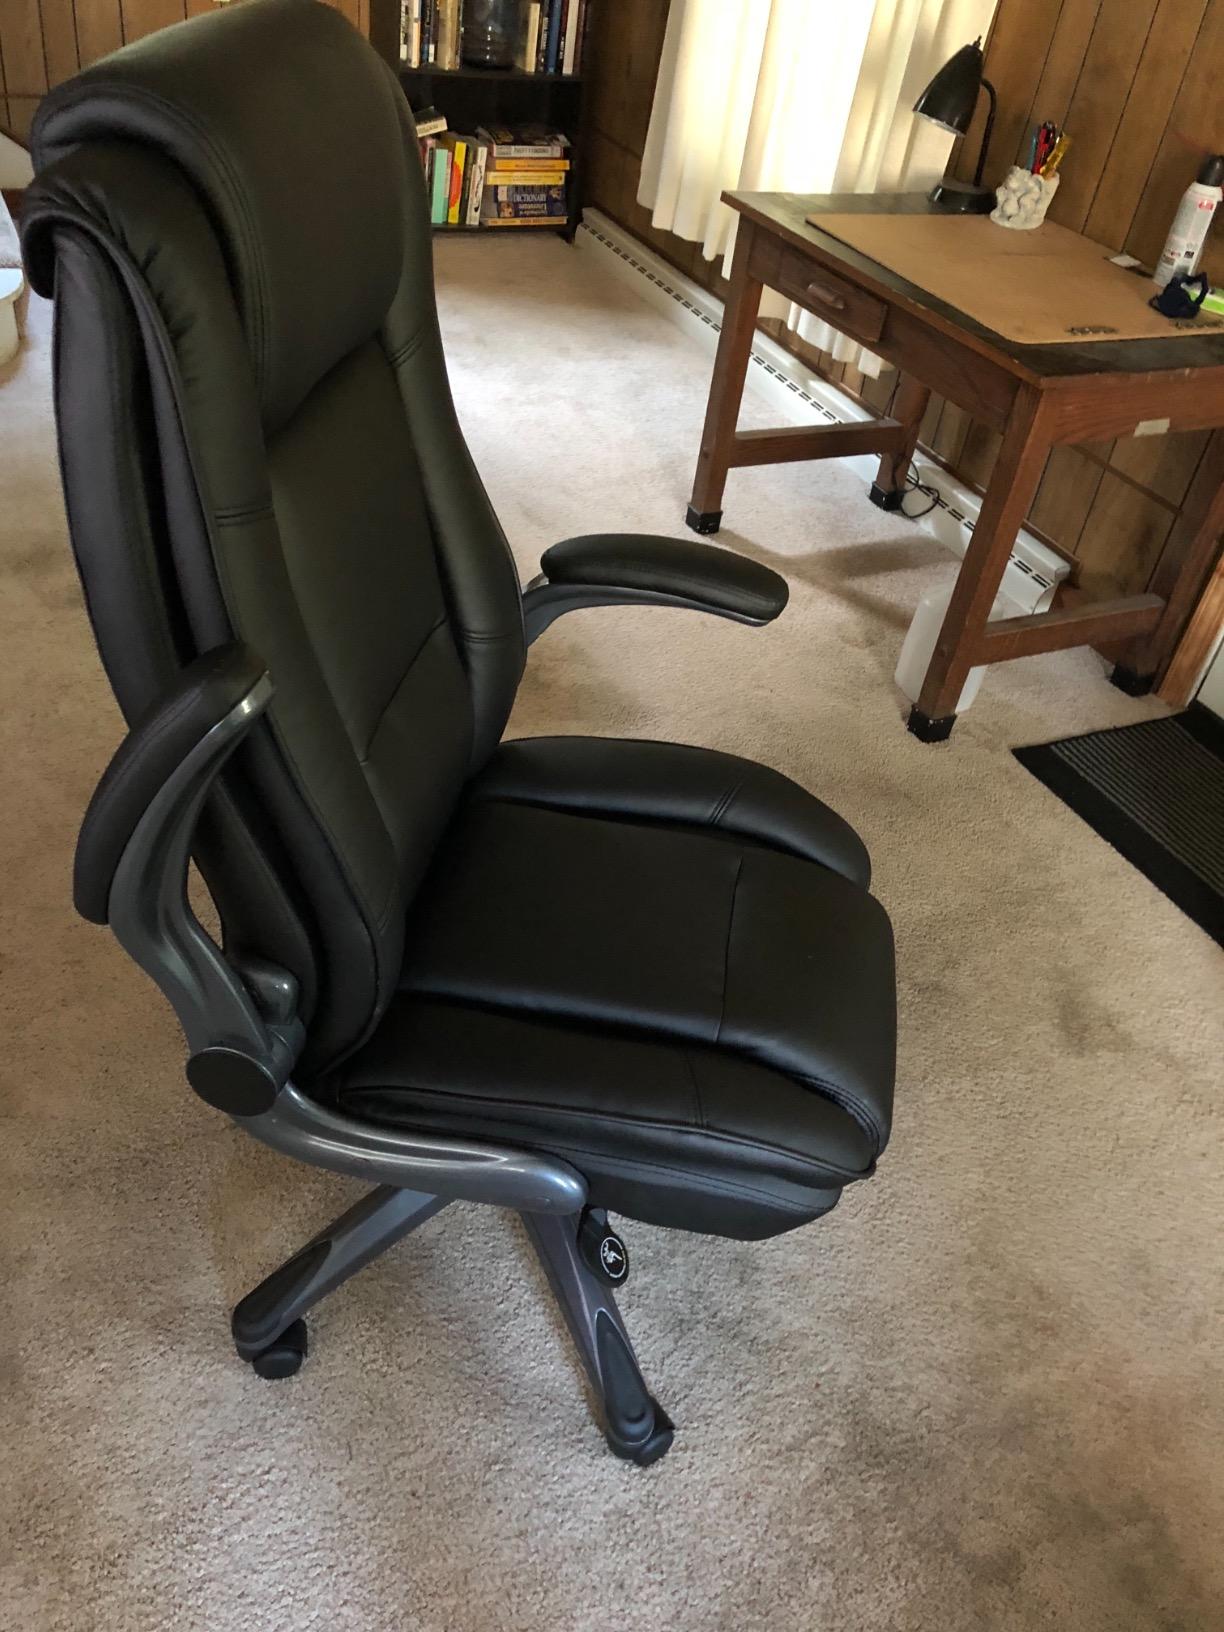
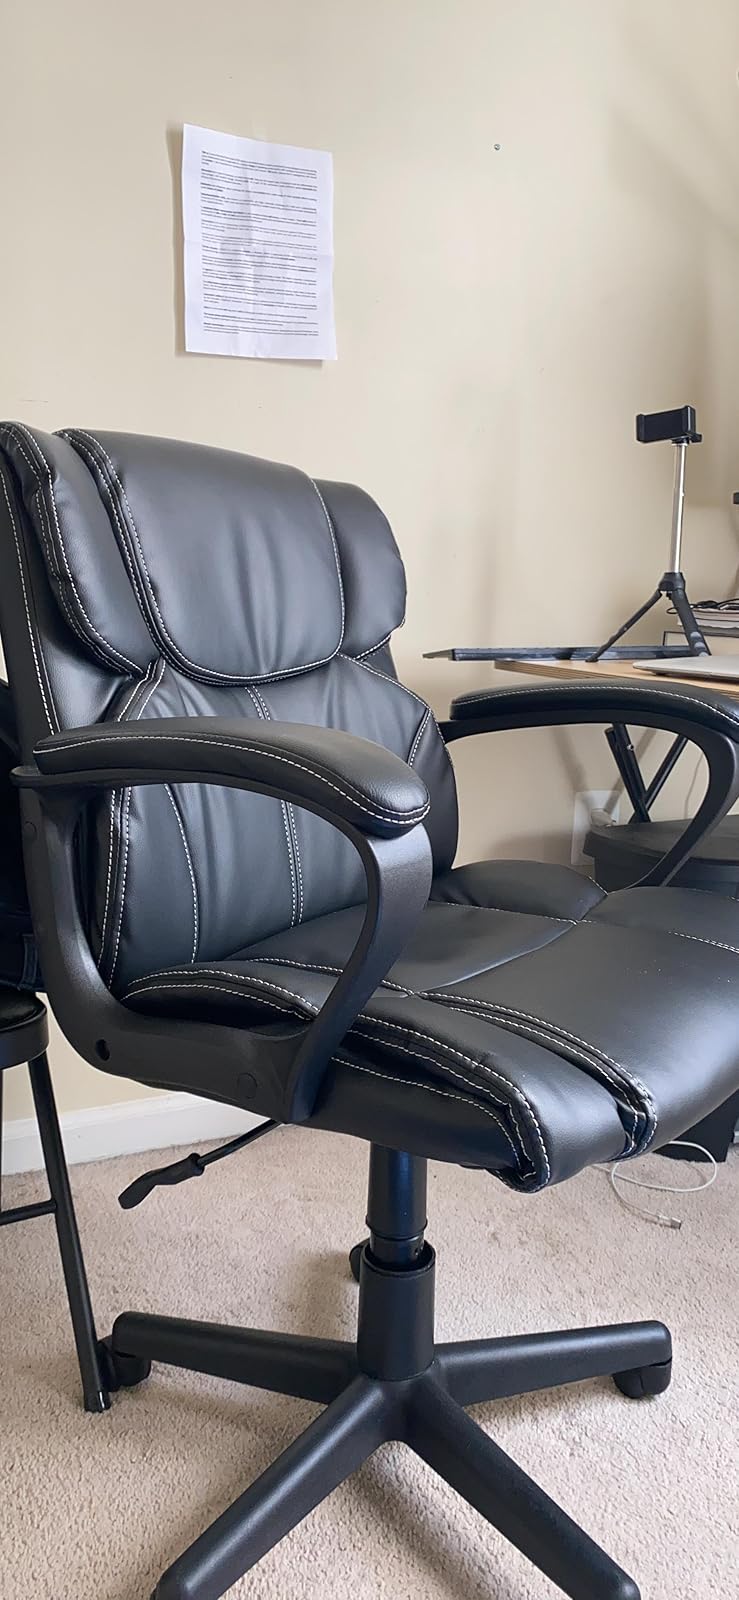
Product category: items_chair
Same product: no